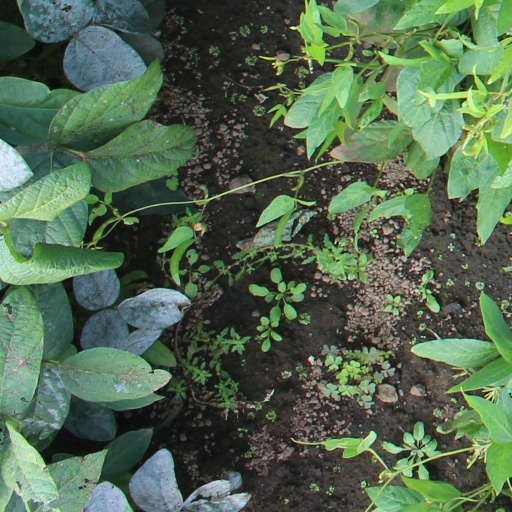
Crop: soybean